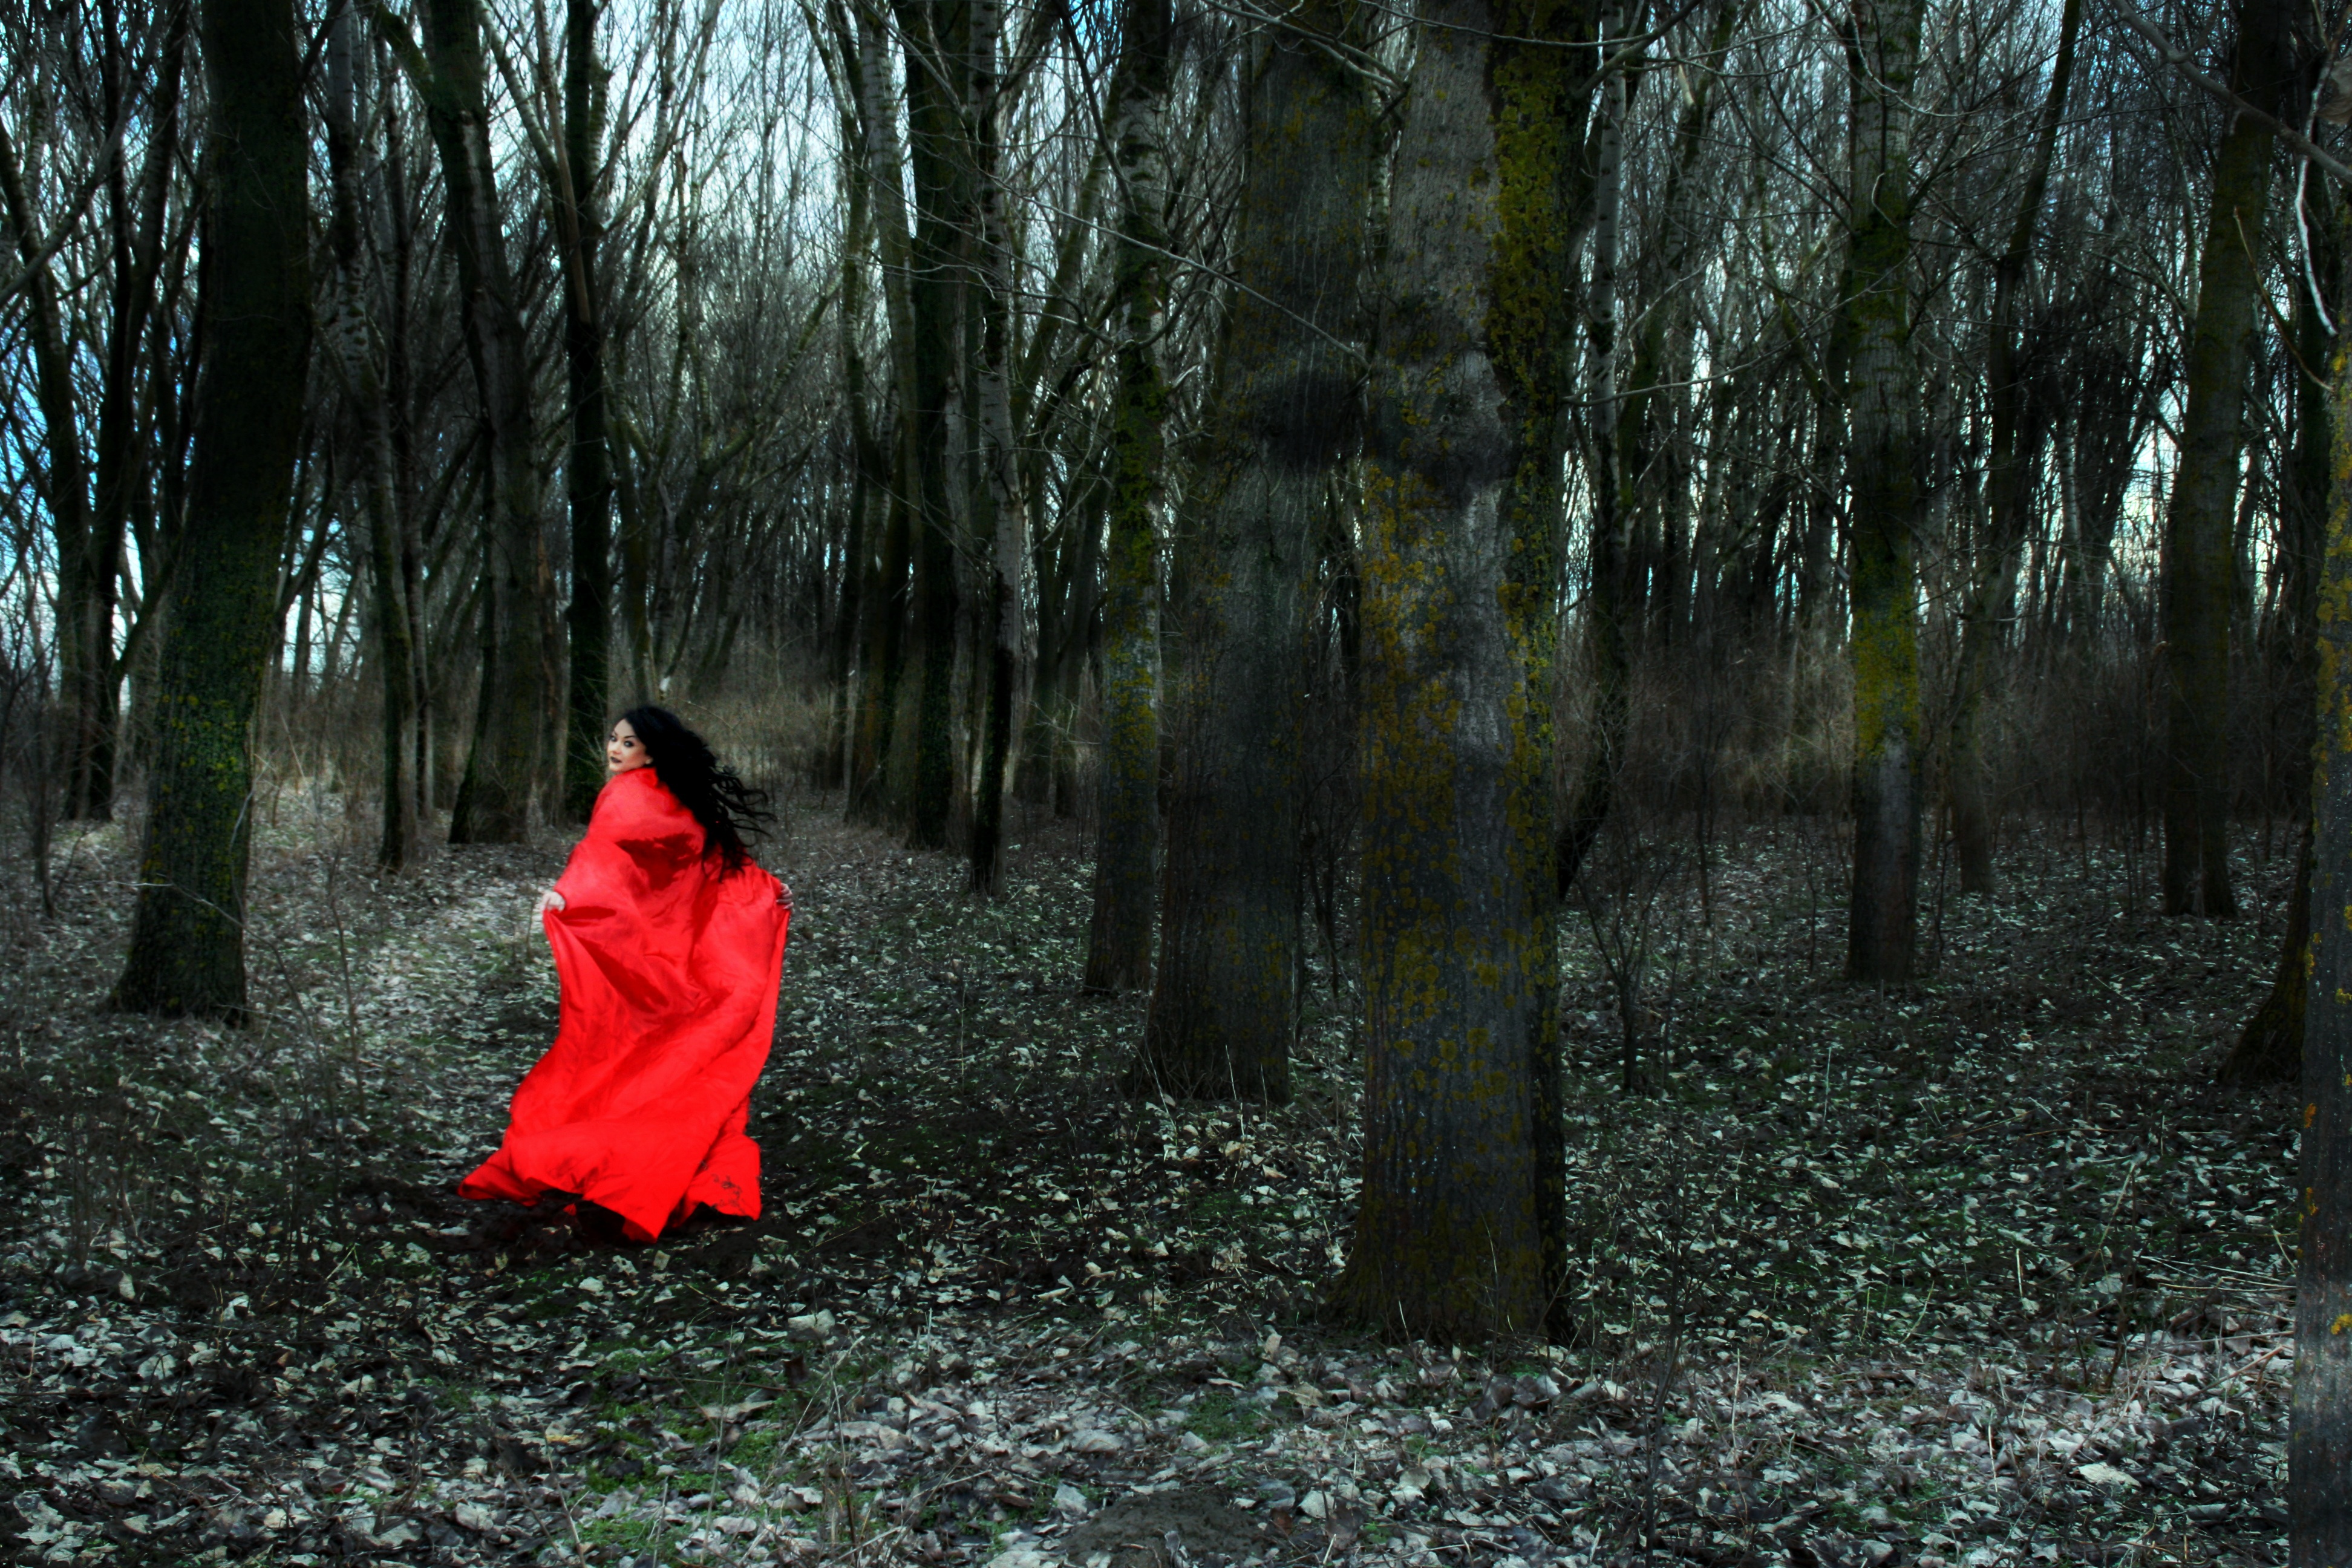
tree, nature, forest, wilderness, girl, sunlight, leaf, smoke, red, autumn, season, fuga, woodland, habitat, ecosystem, the haze, red riding hood, natural environment, atmospheric phenomenon, woody plant